GAM-87 Skybolt

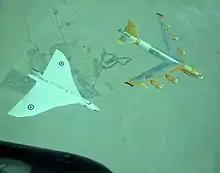
Avro Vulcan and B-52 over Edwards Air Force Base

During development, it was decided that the system could not reach the required accuracy at the desired range without improvements to the guidance system. This led to the introduction of a star tracker platform that would enhance the existing inertial navigation system. For this role, the system had to be capable of tracking bright stars in direct sunlight, a challenging requirement. Star trackers have to be provided with a relatively accurate location in order to point their trackers at selected stars. Over a long flight, the INS would drift too much to provide the needed accuracy. Instead, the tracker has to be able to track the stars during flight, continually updating the INS.